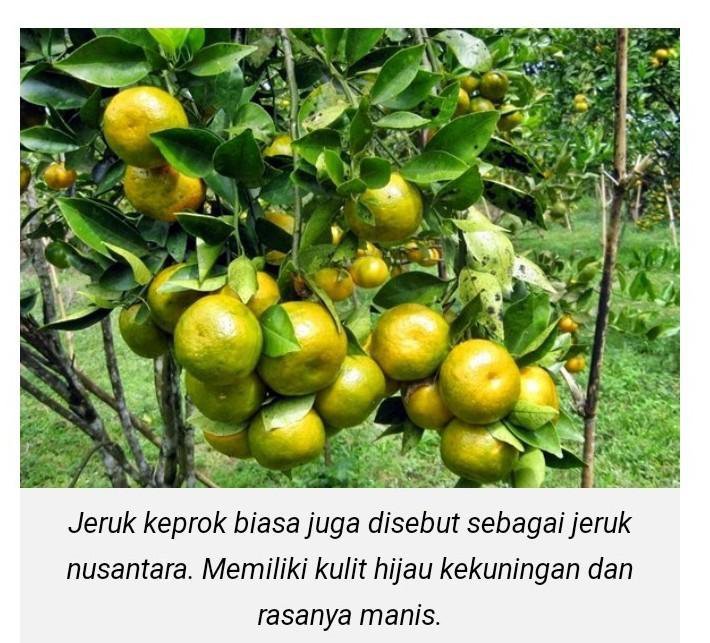
Label: Orange